Frank Hawks

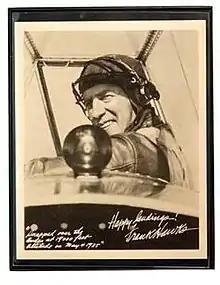
Frank Hawks in the Texaco Eaglet, postcard, c. 1930

In December 1928, the Trimotor was destroyed in a crash at Floresville, Florida. In early 1929, Hawks was approached by Lockheed to ferry their new Air Express (NR7955) to New York in time for an air show. On February 4, 1929, flying with Oscar Grubb, superintendent of final assembly at the Lockheed factory, who had volunteered to serve as flight engineer to pump fuel from auxiliary fuselage tanks, Hawks set a transcontinental speed record. He flew from the Lockheed factory in Burbank, California, to New York in 18 hours and 21 minutes.